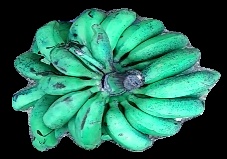
Variety: rasbale
Grade: grade3